New Lynn

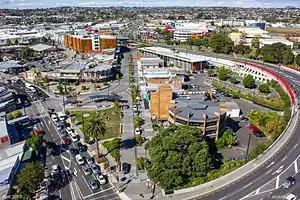

New Lynn is a residential suburb in West Auckland, New Zealand, located 10 kilometres to the southwest of the Auckland city centre. The suburb is located along the Whau River, one of the narrowest points of the North Island, and was the location of Te Tōanga Waka, a traditional waka portage between the Waitematā and Manukau harbours.